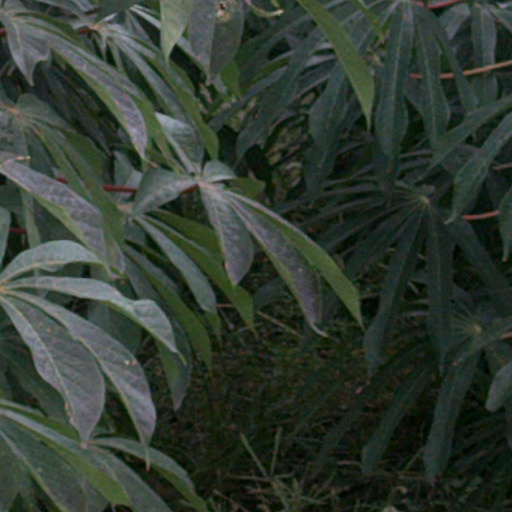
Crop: cassava